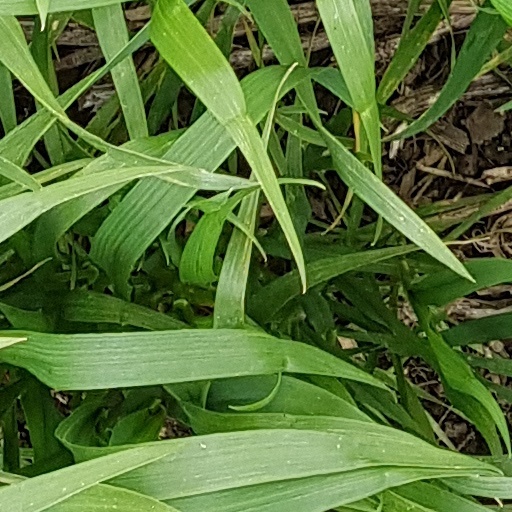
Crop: wheat